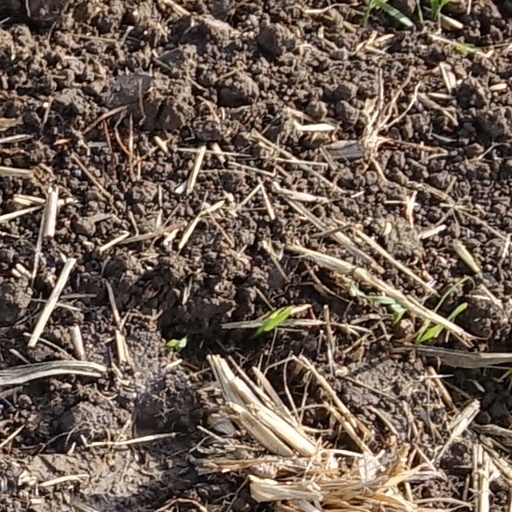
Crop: wheat